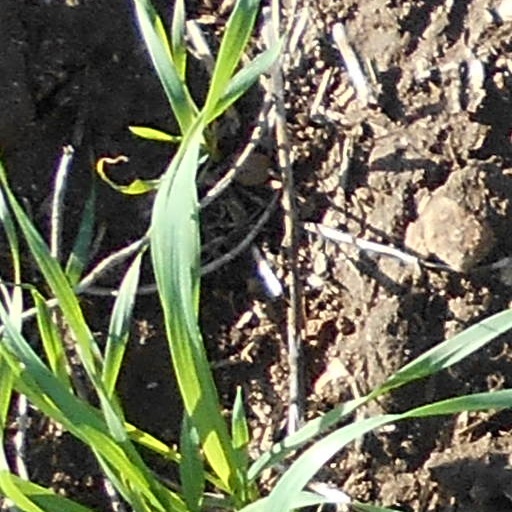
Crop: wheat